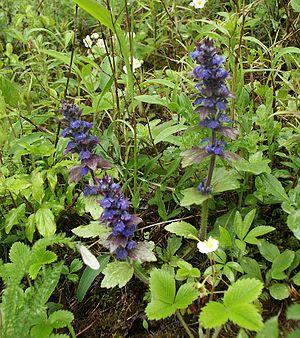
Le genre Ajuga, les bugles, regroupe une cinquantaine d'espèces de plantes annuelles, bisannuelles ou vivaces de la famille des Lamiacées originaires d'Eurasie. Ce sont pour la plupart des plantes herbacées, rarement des arbustes. Elles sont reconnaissables à l'absence ou l'extrême réduction de la lèvre supérieure.
La Bugle de Genève est une plante herbacée vivace de la famille des Lamiacées.